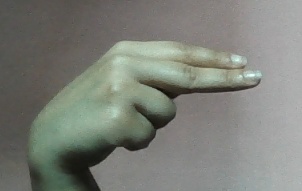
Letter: ain